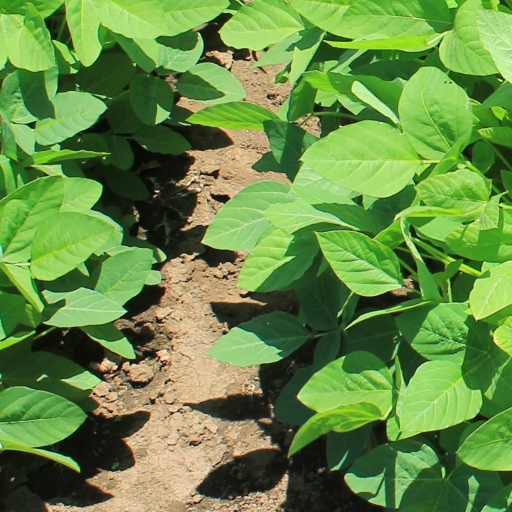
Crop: soybean